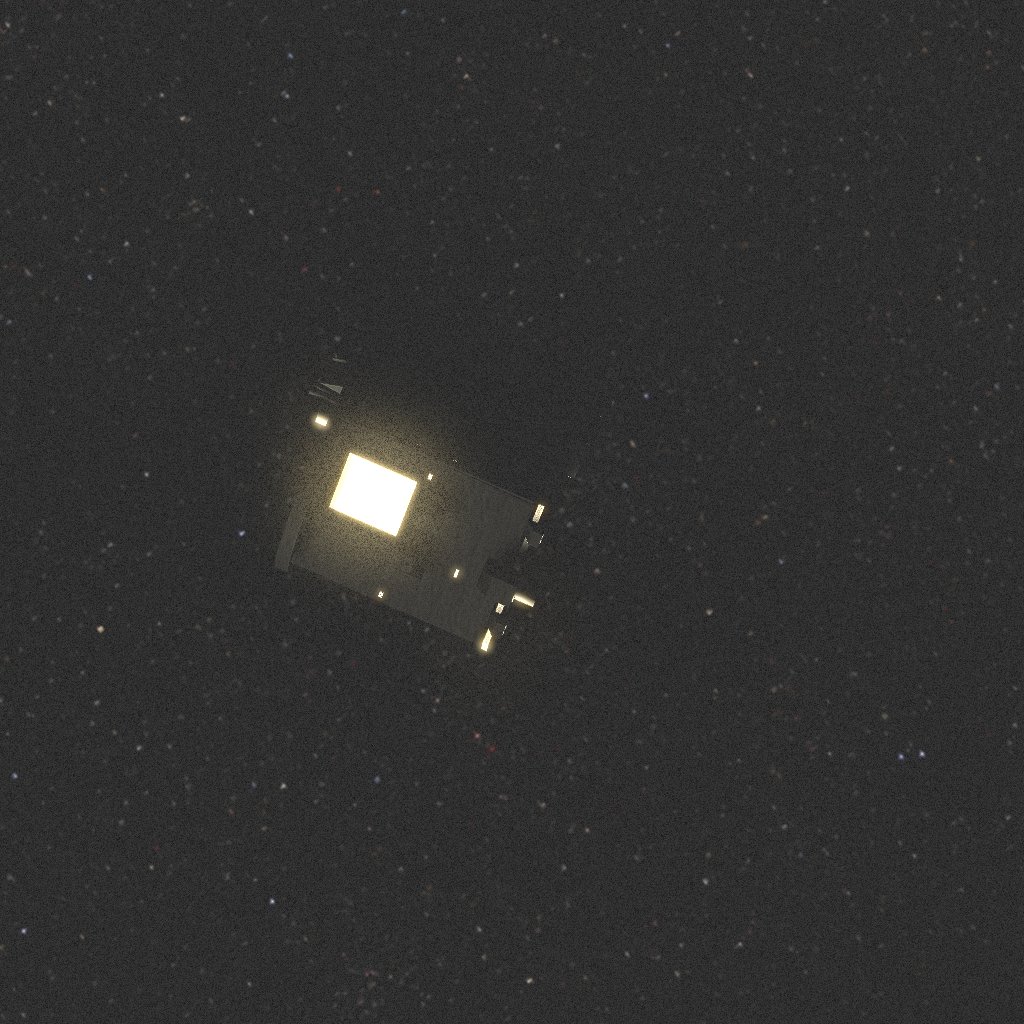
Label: proba_3_ocs